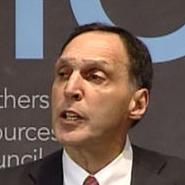
Age: 60